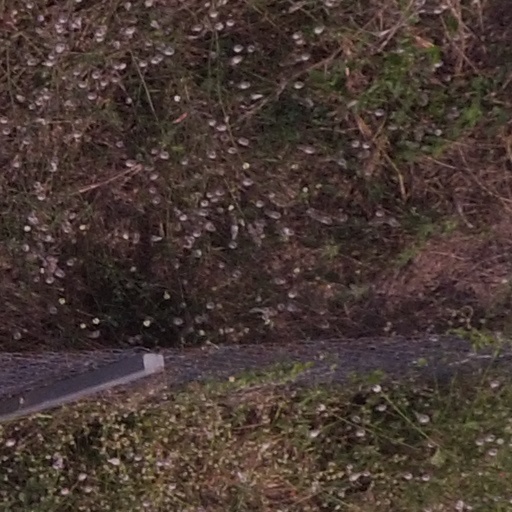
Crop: maize; corn